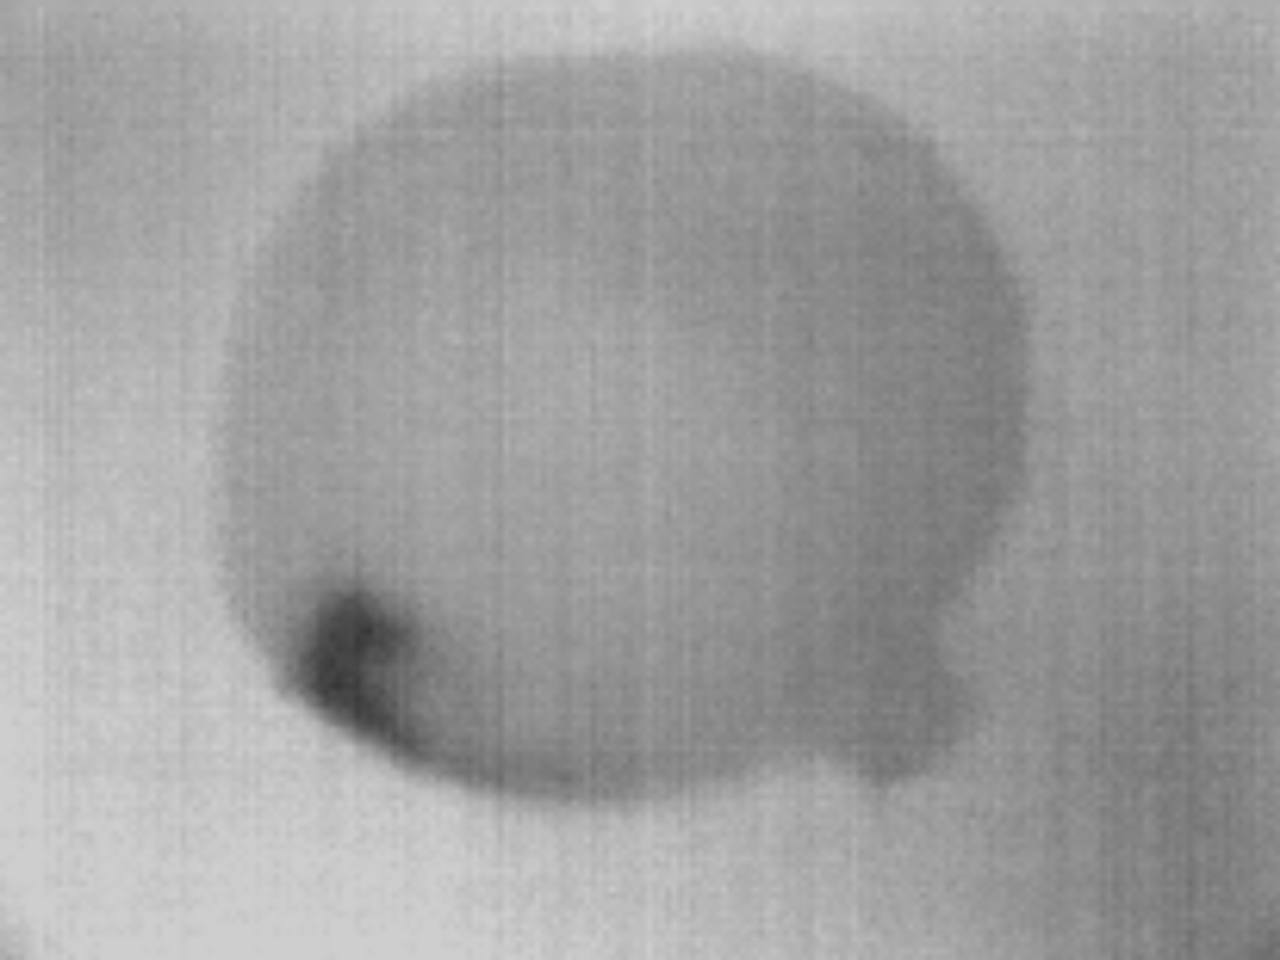
Label: Minor Defect